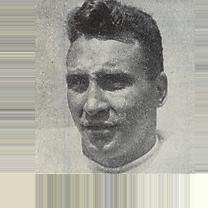
Age: 24